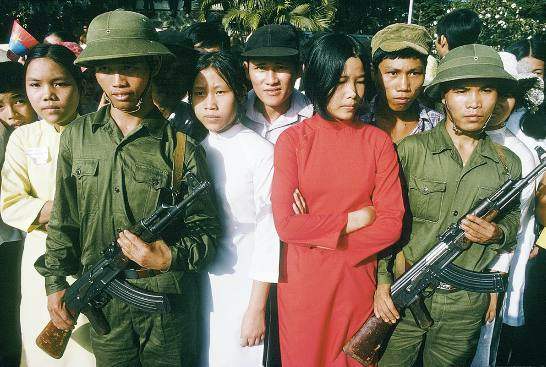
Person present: Yes